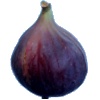
Label: fig